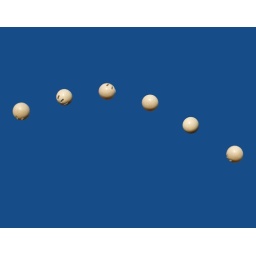
wiffle ball against sky